Kacper Sztuka

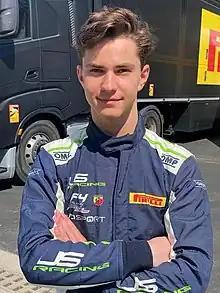
Sztuka in 2022

Kacper Sztuka (: ; born 28 January 2006) is a Polish racing driver who competes in Eurocup-3 for Griffin Core by Campos.